Zanabazar

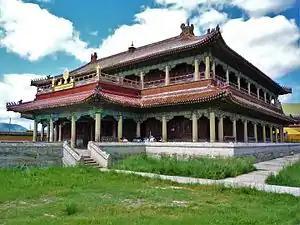
Amarbayasgalant

In 1697, Qing forces decisively defeated Galdan at the Battle of Jao Modo. At age 66, Zanabazar finally resettled in Khalkha Mongolia in 1701 to supervise restoration of the Erdene Zuu Monastery. Over the next several years he oversaw the building of more Buddhist monasteries in Mongolia while travelling to Beijing annually to meet with the Qing Emperor. Upon receiving news of the Kangxi Emperor's death on December 20, 1722, Zanabazar immediately journeyed to Beijing to conduct Buddhist rites at Beijing's Yellow Monastery (Huang si 黃寺). Zanabazar died himself (poisoned, some believe, by the new emperor) in Beijing only six weeks later, on February 18, 1723. He was 88 years old. His body was embalmed, returned to Mongolia and mummified. The Kangxi Emperor's son, the Yongzheng Emperor, ordered a Chinese-style monastery dedicated to Zanabazar's main tutelary deity, Maitreya, to be built at the place where the lama's traveling encampment had stood at the moment of his death. He pledged 100,000 liang of silver to the monastery's construction, which was not completed until a year after his own death in 1736. Amarbayasgalant Monastery or “Monastery of Blessed Peace,” resembles Yongzheng's own Yonghe Palace in Beijing. Zanabazar's body was finally laid to rest there in 1779.